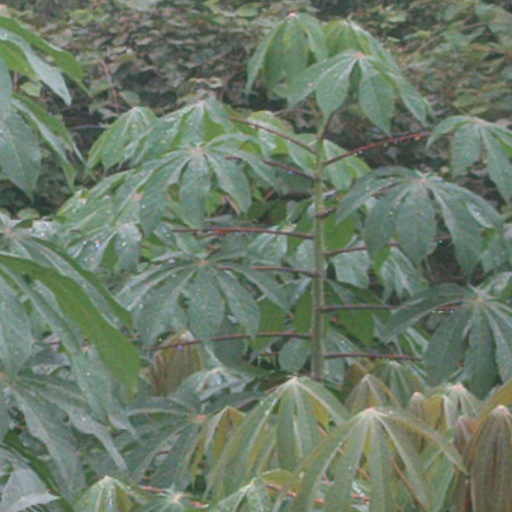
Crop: cassava